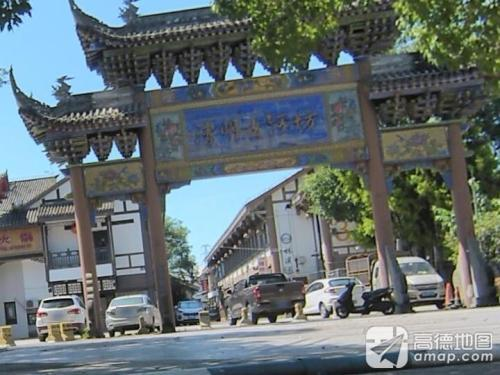
地标名称：清明上河坊
所在城市：重庆市·长寿区